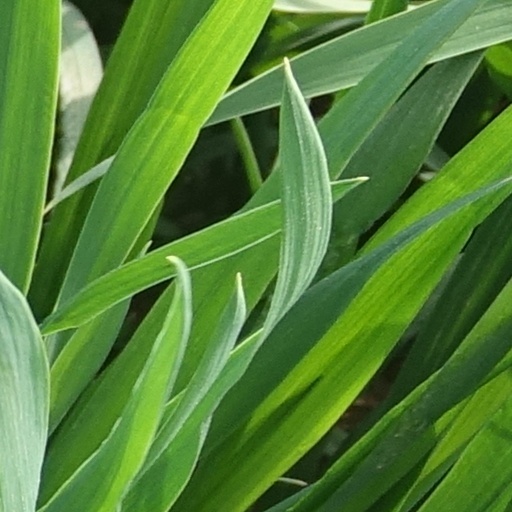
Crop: wheat